Utah

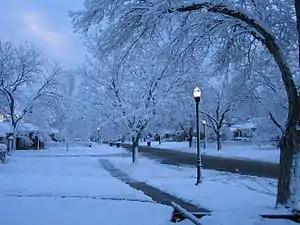
Snow in Rose Park, Salt Lake City

Utah's temperatures are extreme, with cold temperatures in winter due to its elevation, and very hot summers statewide (except mountain areas and high mountain valleys). Utah is usually protected from major blasts of cold air by mountains lying north and east of the state, although major Arctic blasts can occasionally reach the state. Average January high temperatures range from around in some northern valleys to almost in St. George.